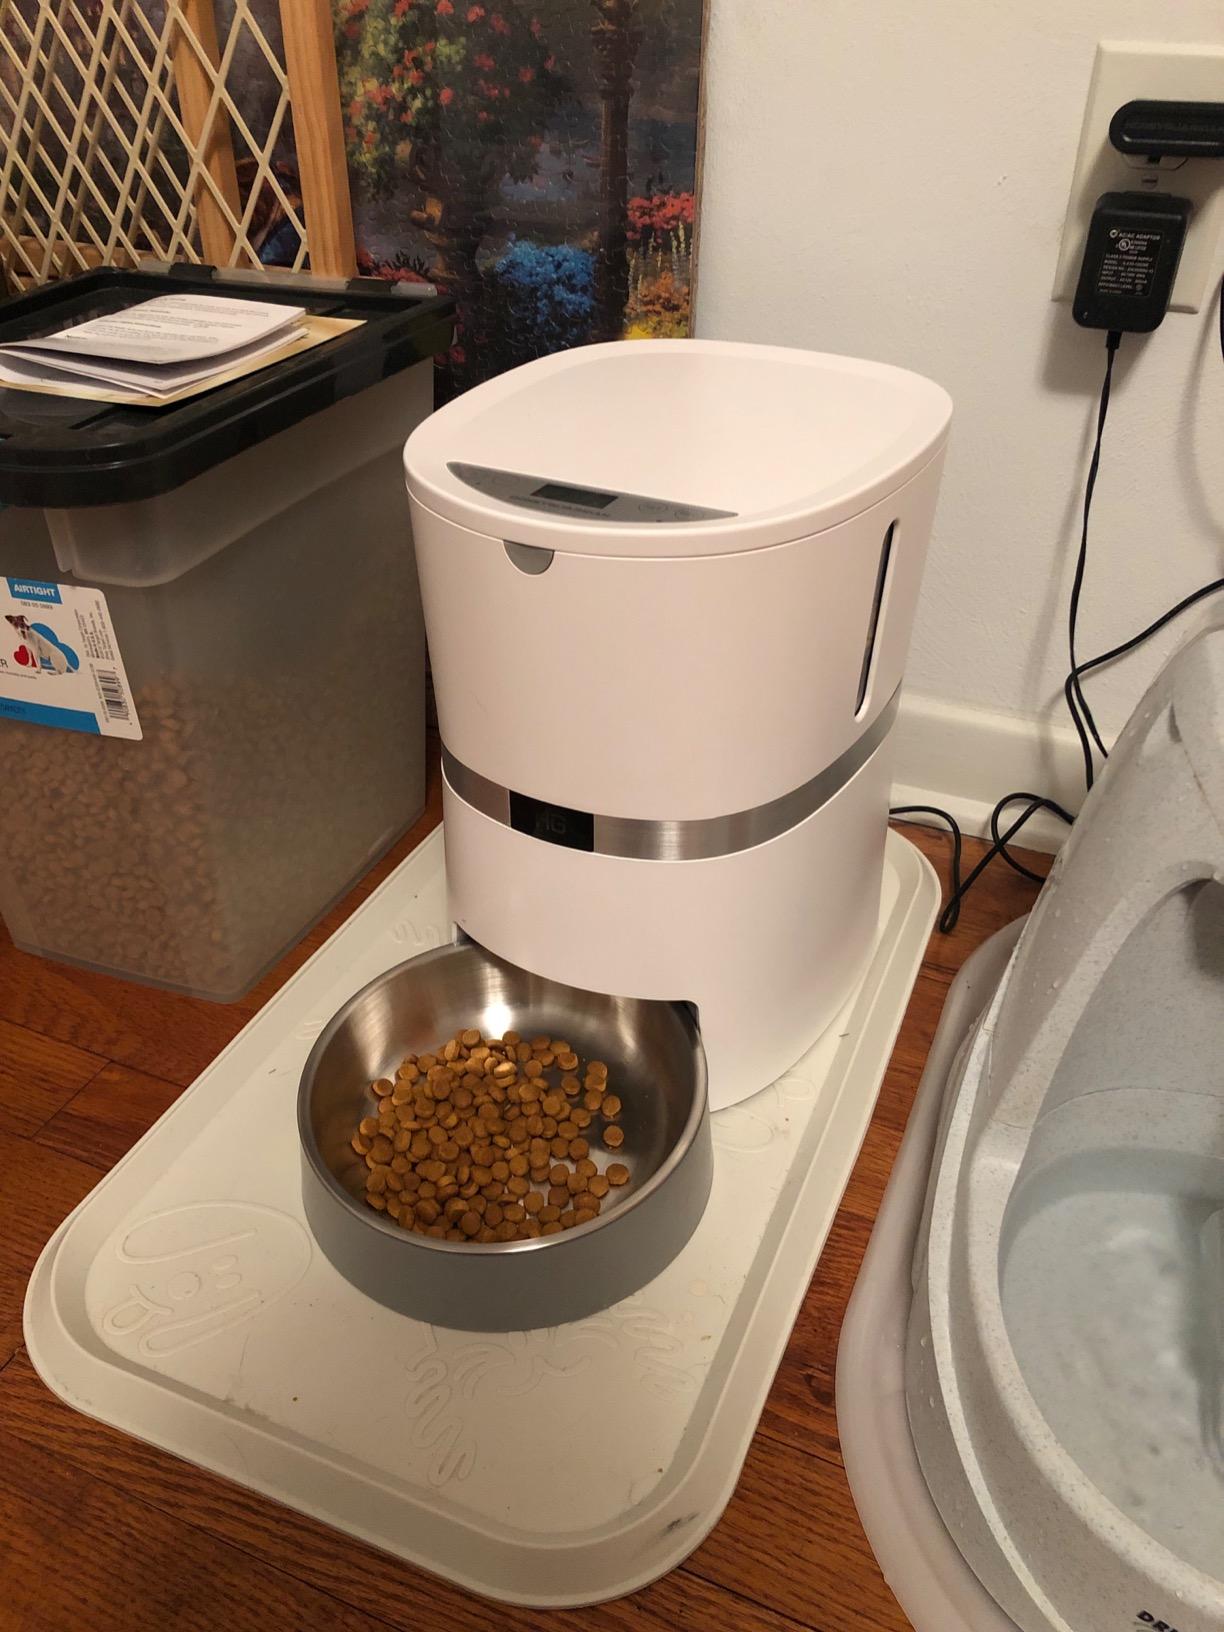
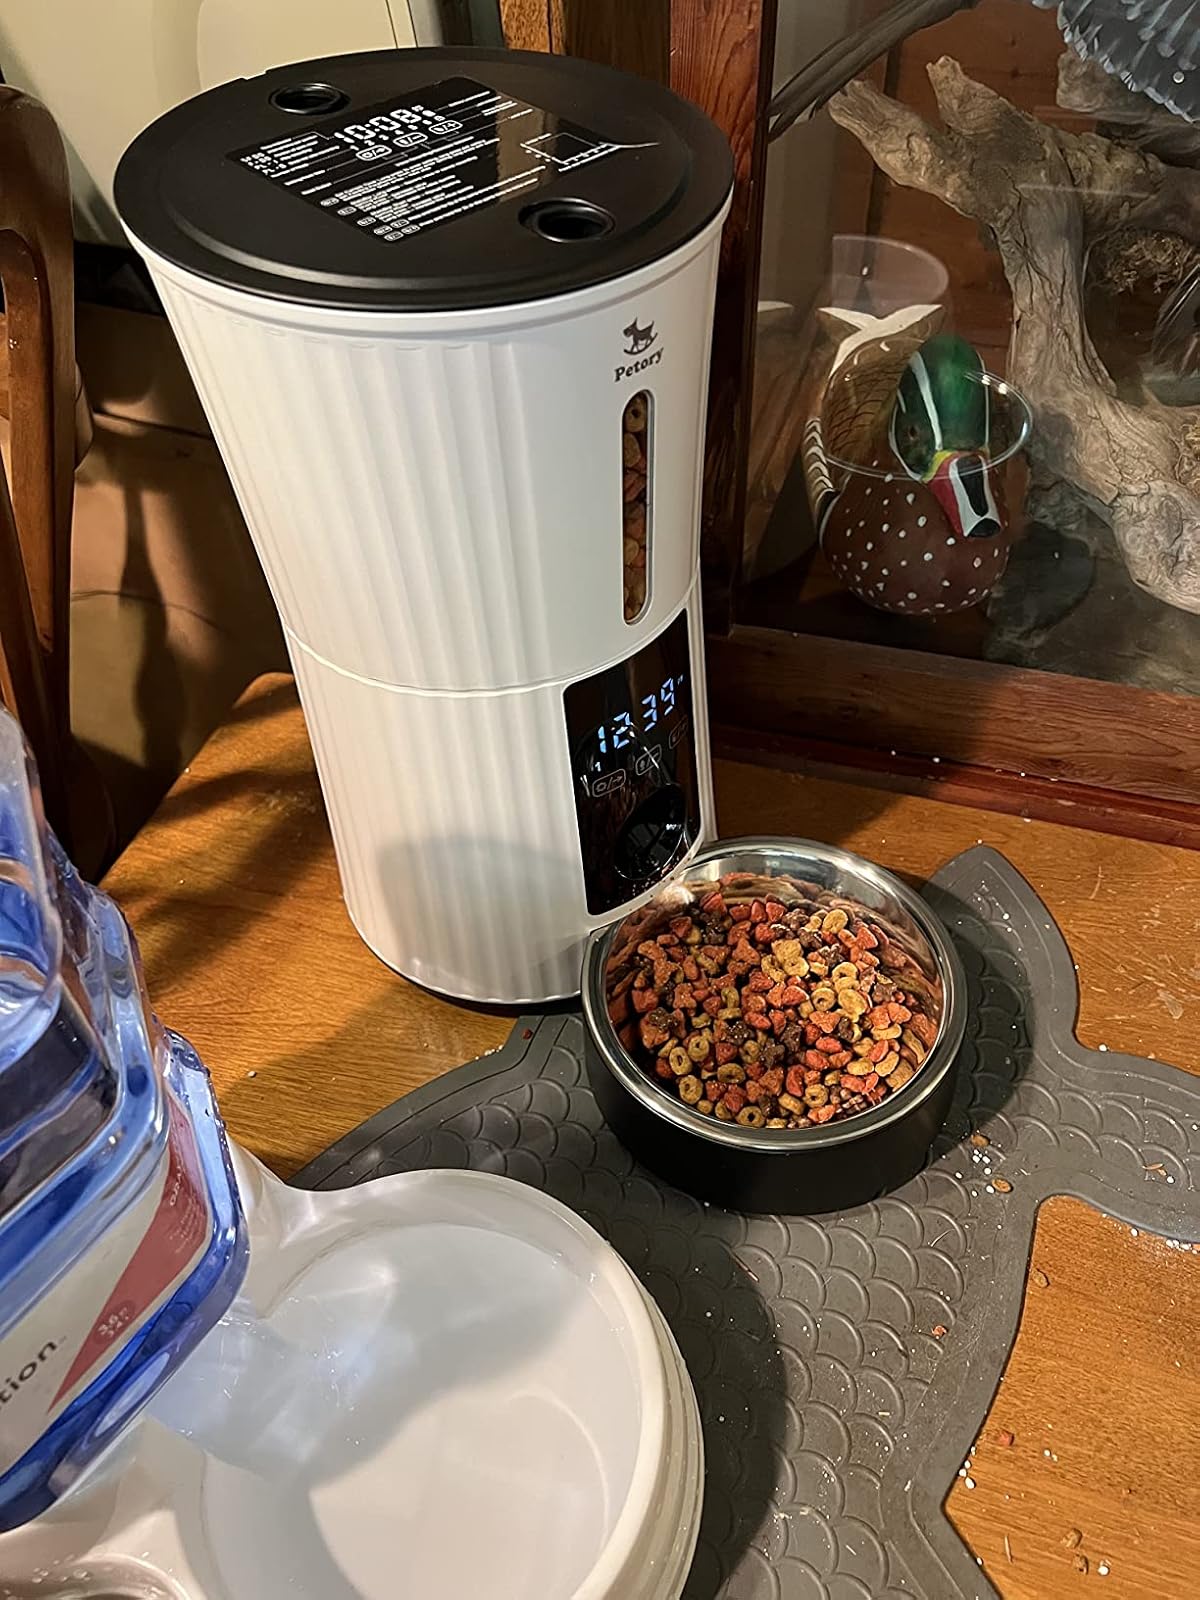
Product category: items_feeder
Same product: no